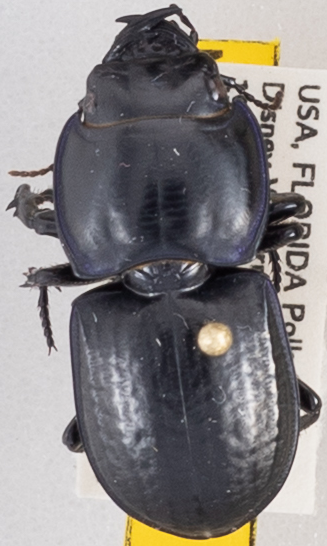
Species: Pasimachus sublaevis
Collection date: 2019-10-08
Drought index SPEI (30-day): -2.09
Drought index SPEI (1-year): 0.184
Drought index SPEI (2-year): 0.8